GSS Institute of Technology

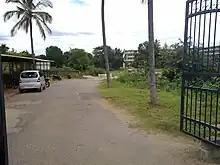
Gssit college entrance

To get admission, students must appear in the examination conducted by the Karnataka state government and the Consortium of Medical, Engineering and Dental Colleges of Karnataka